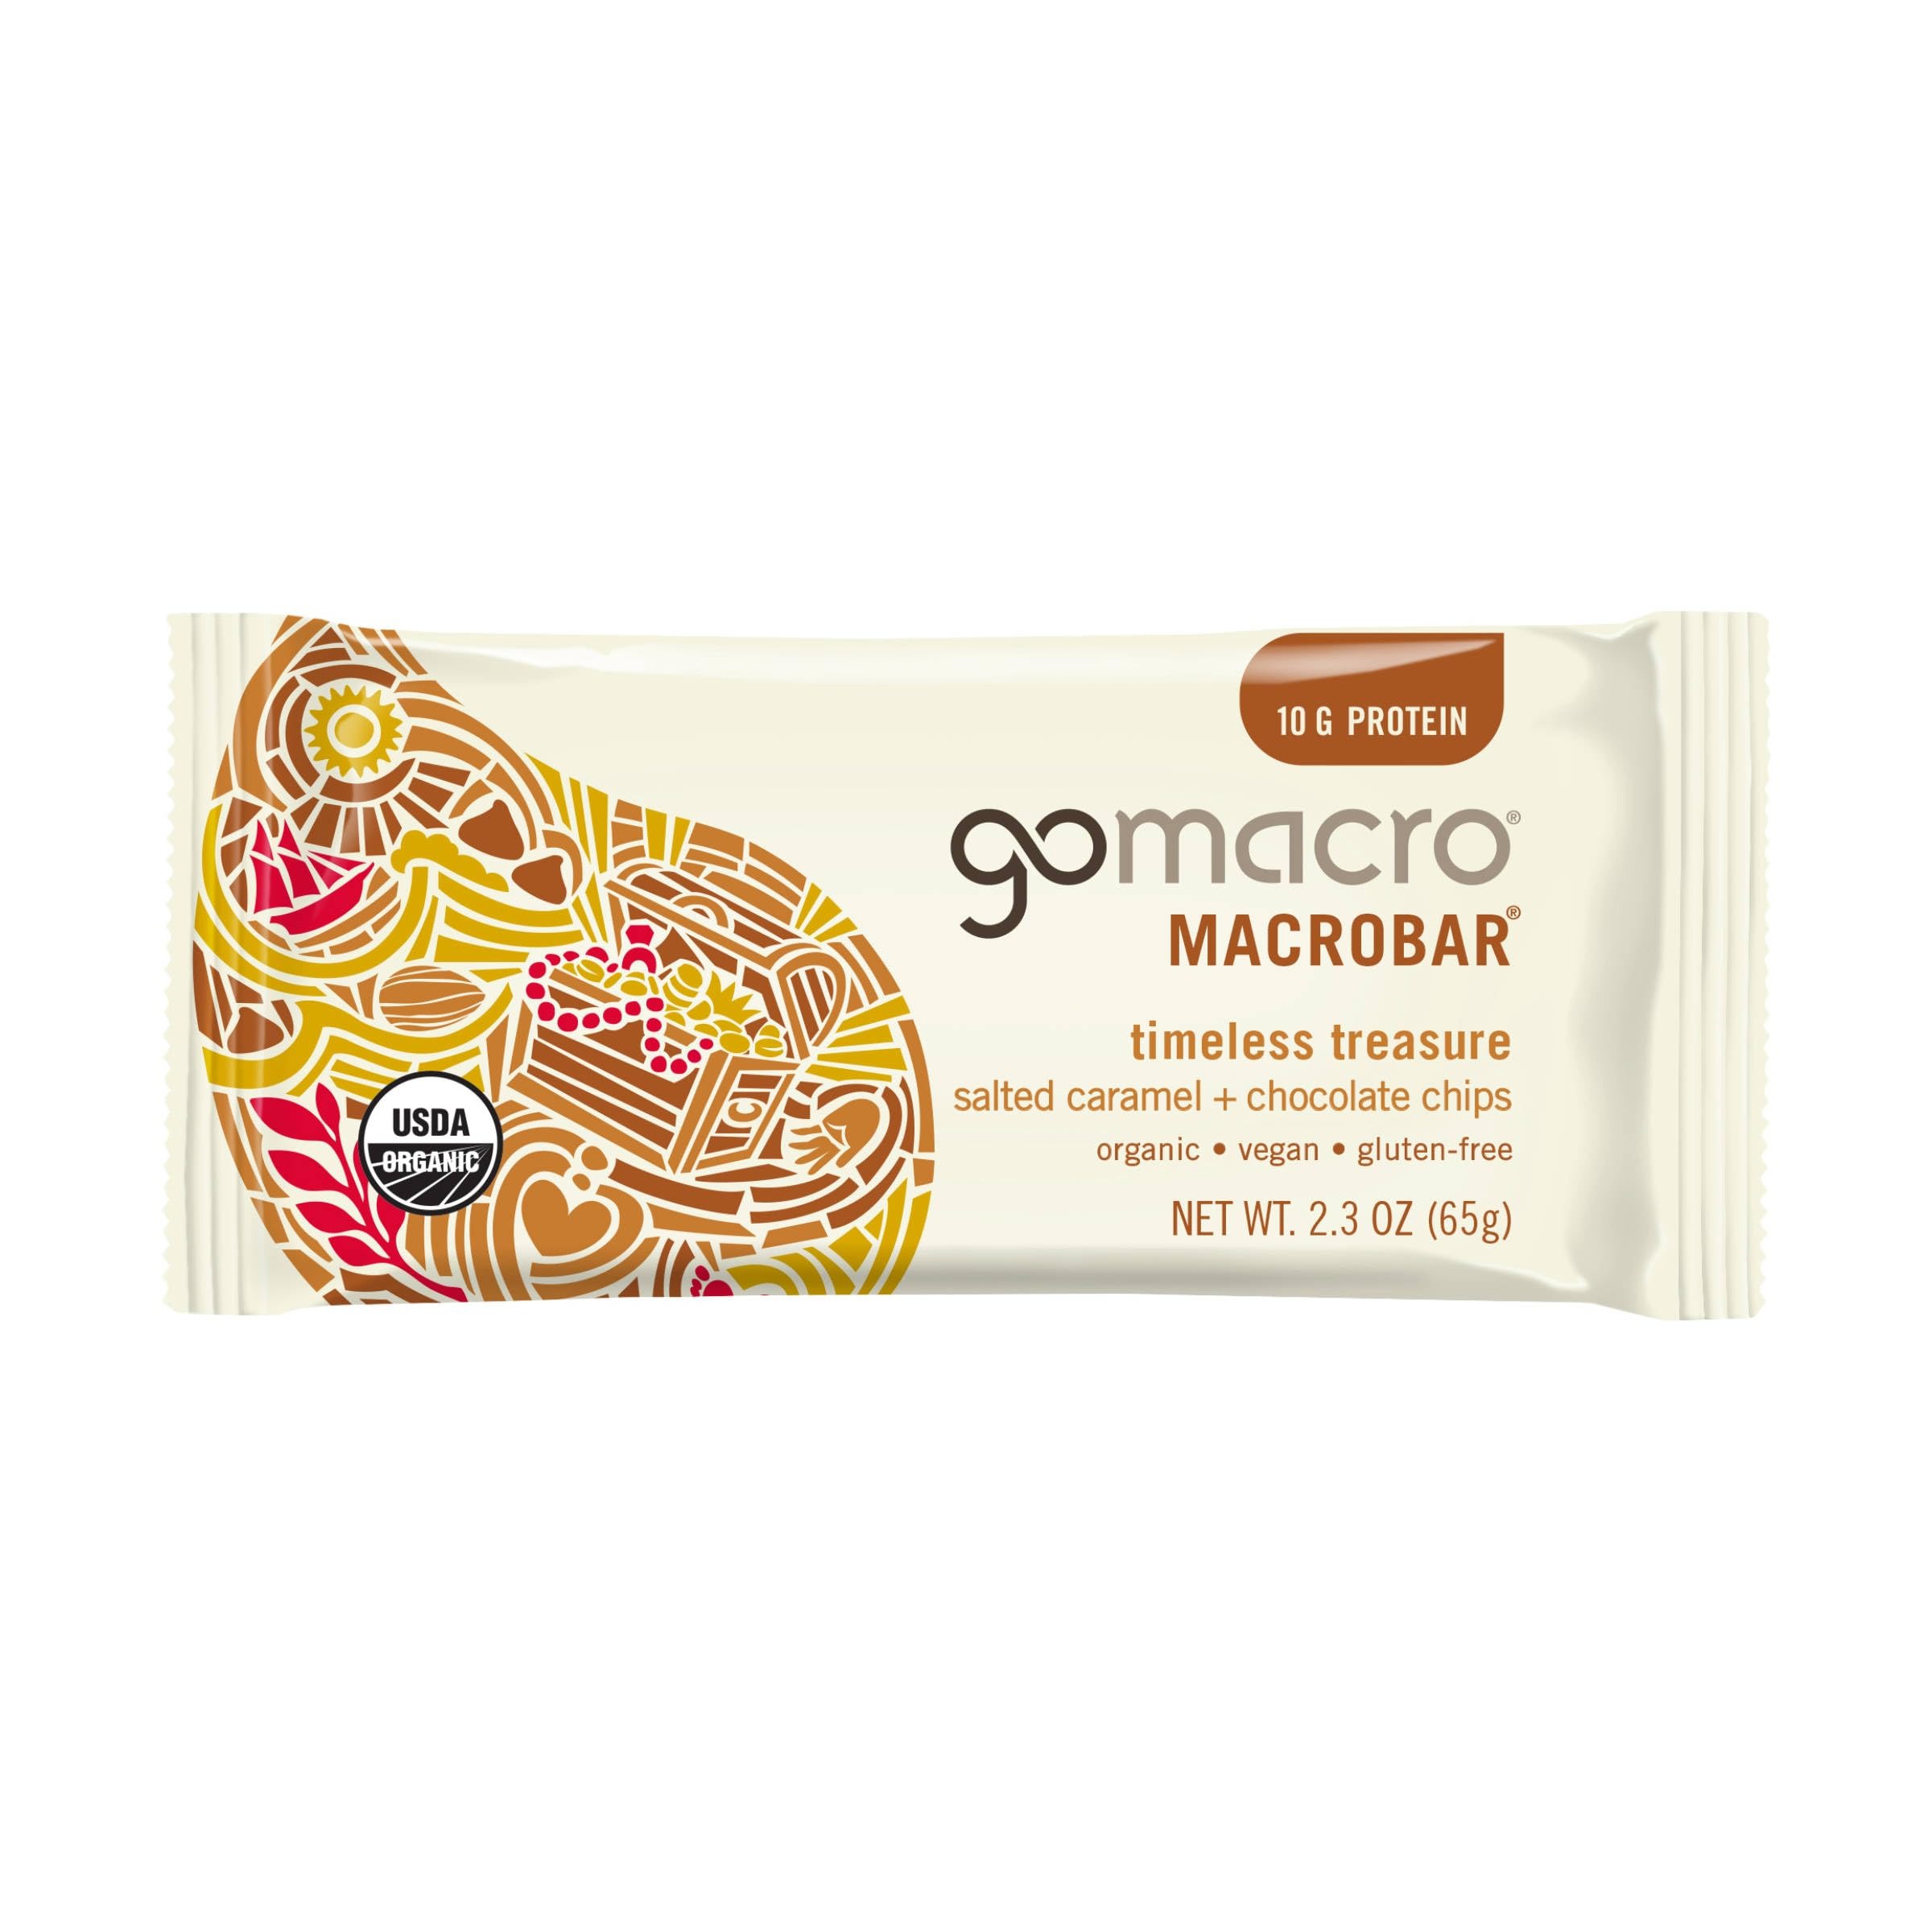
Item Name: GoMacro Macrobar, Salted Caramel & Chocolate Chips, 2.3 Ounce
Bullet Point 1: Made with clean, responsibly-sourced ingredients, and goodness that both kids and parents can trust, believe in, and love
Bullet Point 2: Certified Organic, Vegan, Gluten-Free, Kosher, Non-GMO, C.L.E.A.N., R.A.W., FODMAP Friendly, and Soy-Free
Bullet Point 3: Give them the comfort of homemade cookies in a bar they can take on the go
Bullet Point 4: We believe that a better future starts with our kids; With every soft and chewy bite of a GoMacro Kids MacroBar, children learn the power of sustainability, the importance of giving back, and the joy of a plant-based lifestyle
Bullet Point 5: The decadent flavor of vegan caramel mingles with a touch of sea salt and plenty of organic chocolate chips for a wholesome take on a timeless treat
Value: 2.3
Unit: Ounce

Price: 26.95